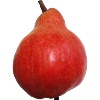
Label: red_pear